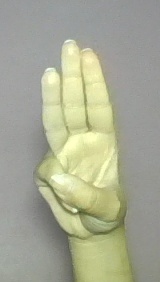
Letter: thaa